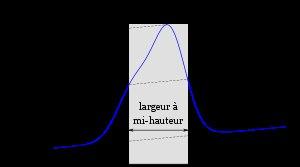
Une largeur à mi-hauteur, formule rapide pour largeur à mi-hauteur du maximum du pic, est une expression de l'amplitude d'une fonction. Elle est définie par le Federal Standard 1037C comme la « différence entre les deux valeurs extrêmes de la variable indépendante pour lesquelles la variable dépendante est égale à la moitié de sa valeur maximale ».